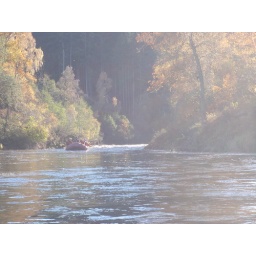
white water rafting two day adventure stag weekend. three sections of the Findhorn river over two days.